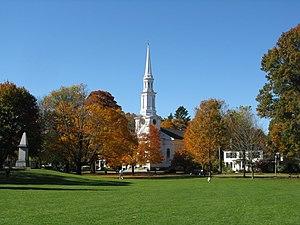
Le Lexington Battle Green ou Lexington Common est le site de la bataille de Lexington en 1775, au début de la guerre d'indépendance des États-Unis. Il est inscrit au Registre national des lieux historiques et est National Historic Landmark. Ce parc du centre de Lexington dans le Massachusetts avait été acheté par souscription de certains citoyens de la ville en 1711.